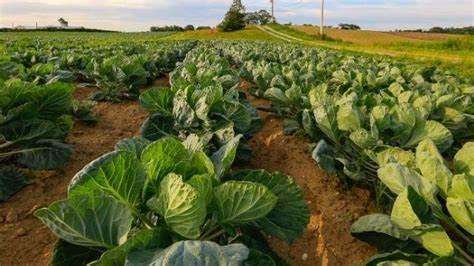
Shamba kubwa sana, labda limepanda kabeji au mboga nyingine za majani zinazofanana. Mimea imepangwa vizuri katika mistari mirefu ikienea kwenye udongo wenye rangi ya kahawia na nyekundu. Kwa mbali, shamba linaelekea juu kidogo kuelekea miti fulani. Ni eneo la kilimo nzuri lililopangwa vizuri chini ya anga angavu.